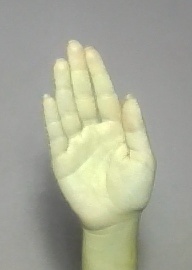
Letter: seen